Côte-des-Neiges–Notre-Dame-de-Grâce

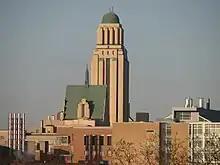
The Roger-Gaudry pavilion of the Université de Montréal.

Two universities are located in the borough. Université de Montréal and École Polytechnique de Montréal are located on Édouard Montpetit Boulevard in Côte-des-Neiges. HEC Montréal, the independent affiliated business school of Université de Montréal, is located nearby on Côte-Sainte-Catherine Road.